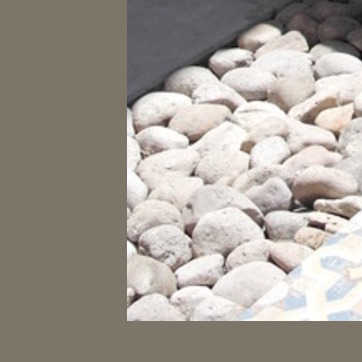
Material: stone